Hugo Kortschak

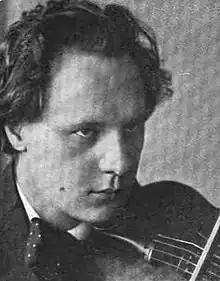

Hugo Kortschak (February 28, 1884 – September 19, 1957) was an Austrian-born American violinist and a member of the Chicago Symphony Orchestra from 1907 until 1914 (serving as assistant concertmaster from 1910 until 1914), founding member of the Berkshire String Quartet and Dean of Music at Yale University. His son was the plant physiologist Hugo P. Kortschak.